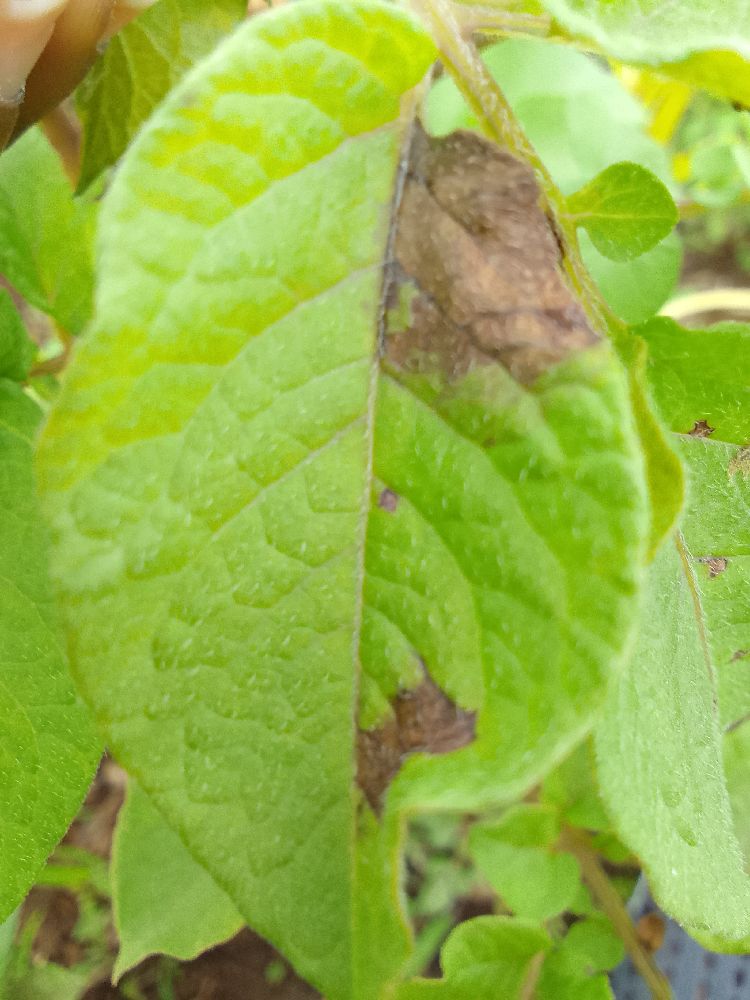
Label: Late blight